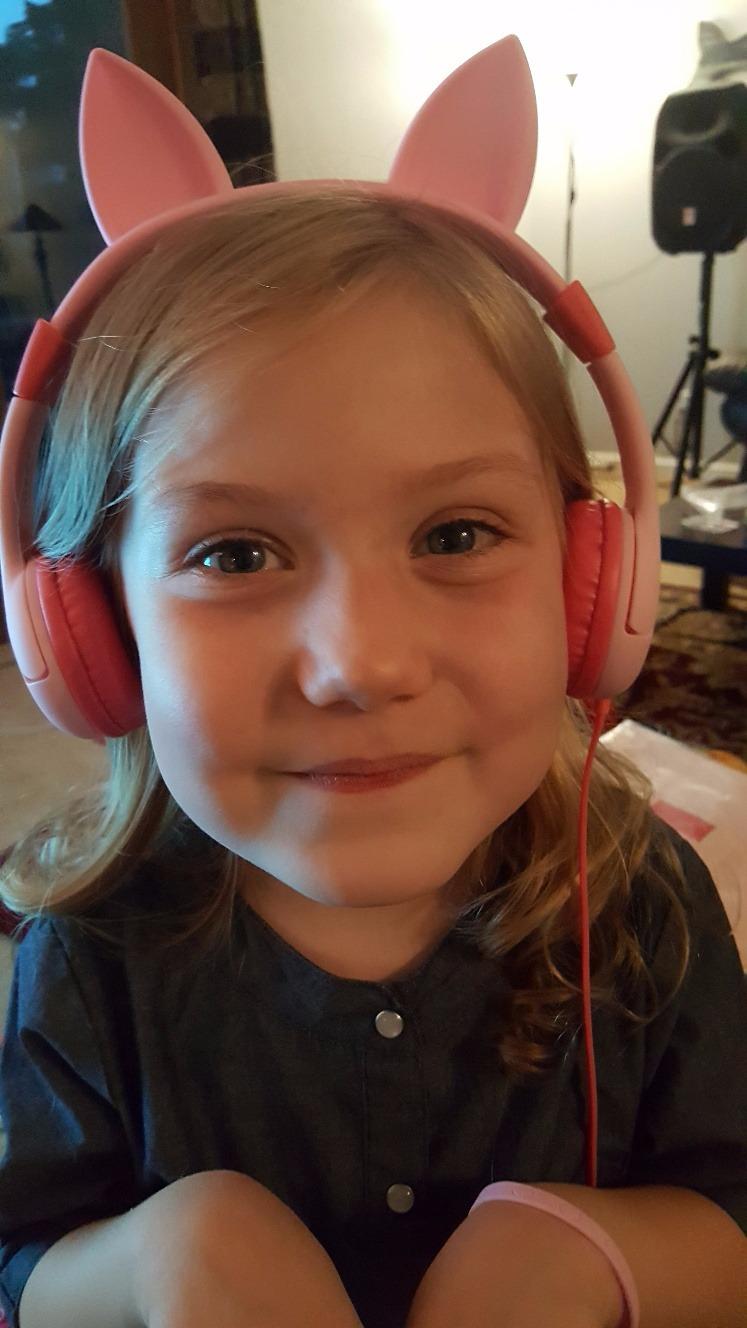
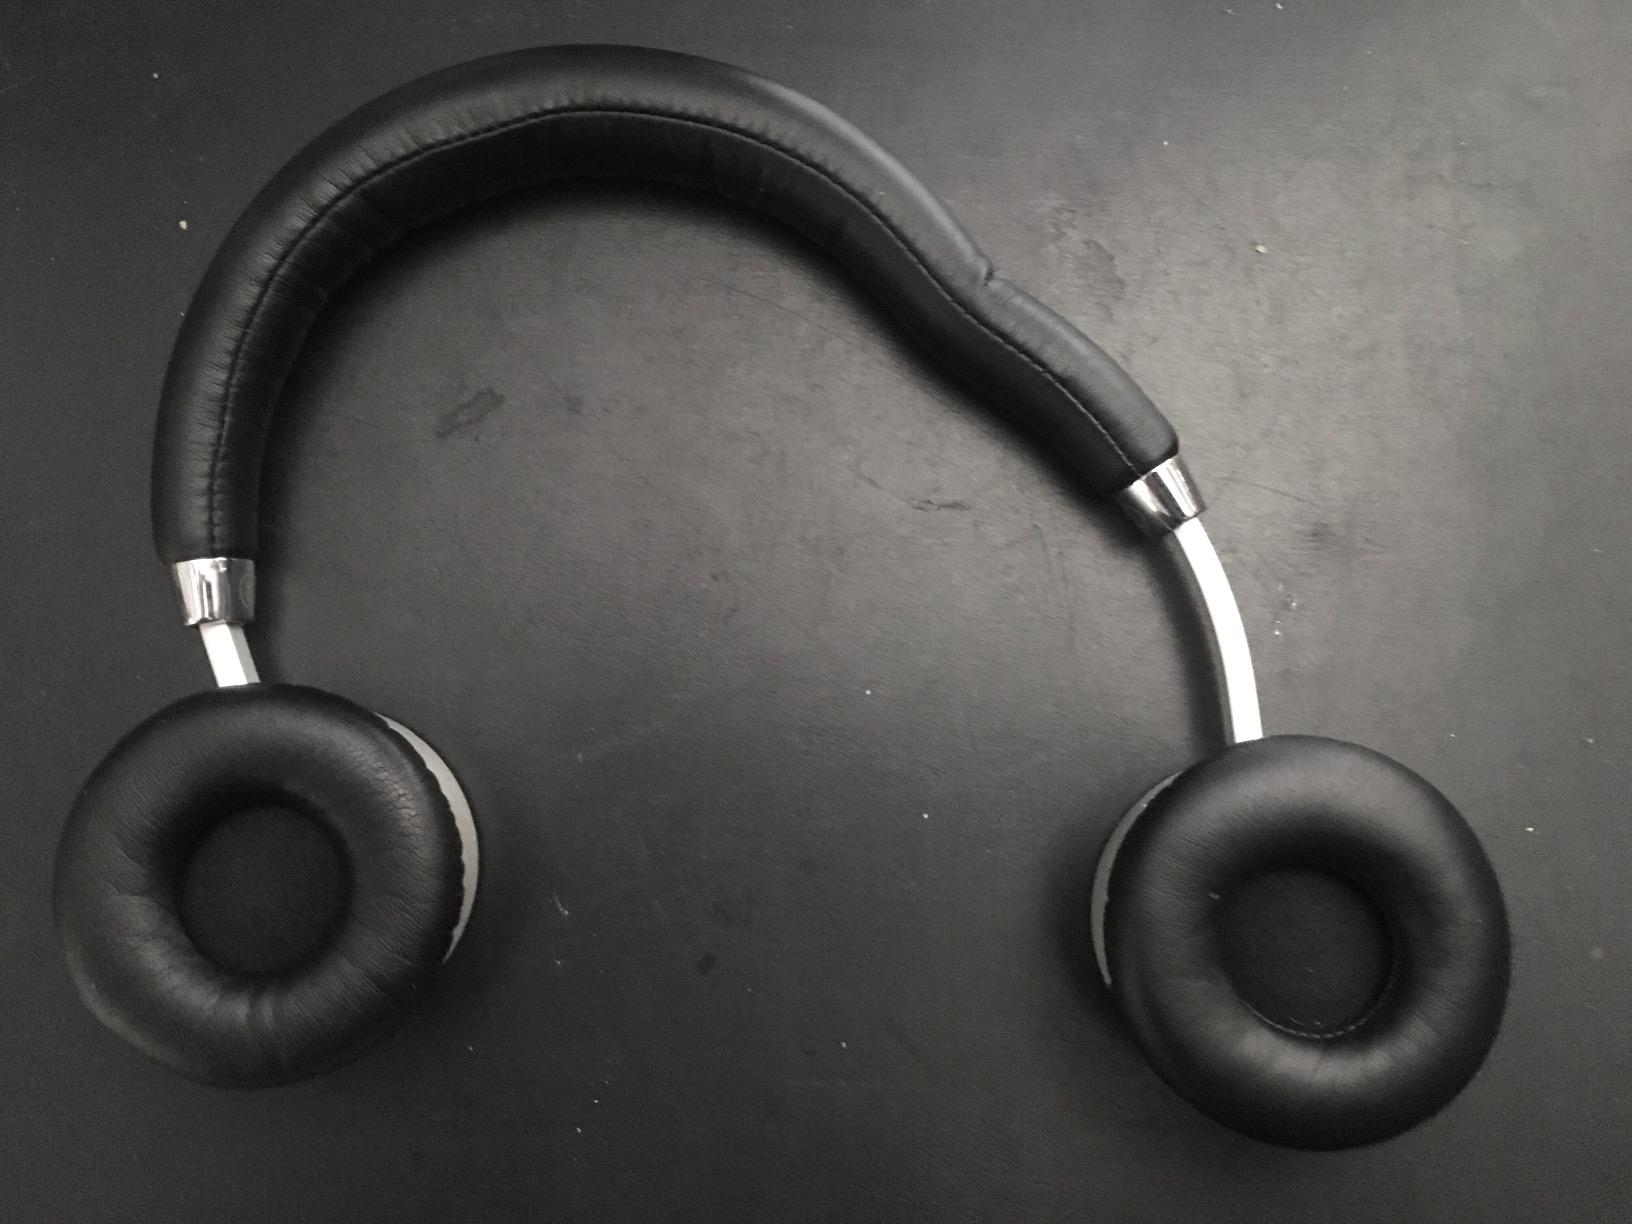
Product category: headphones
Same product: no